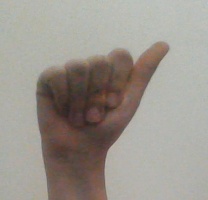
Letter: dhad